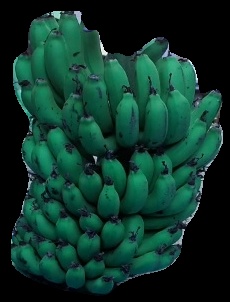
Variety: pachbale
Grade: grade2